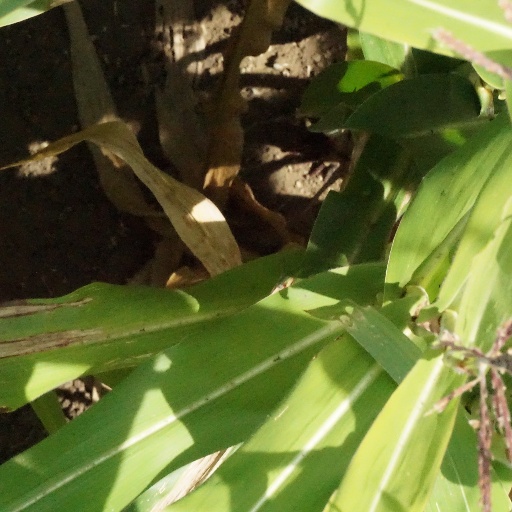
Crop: maize; corn